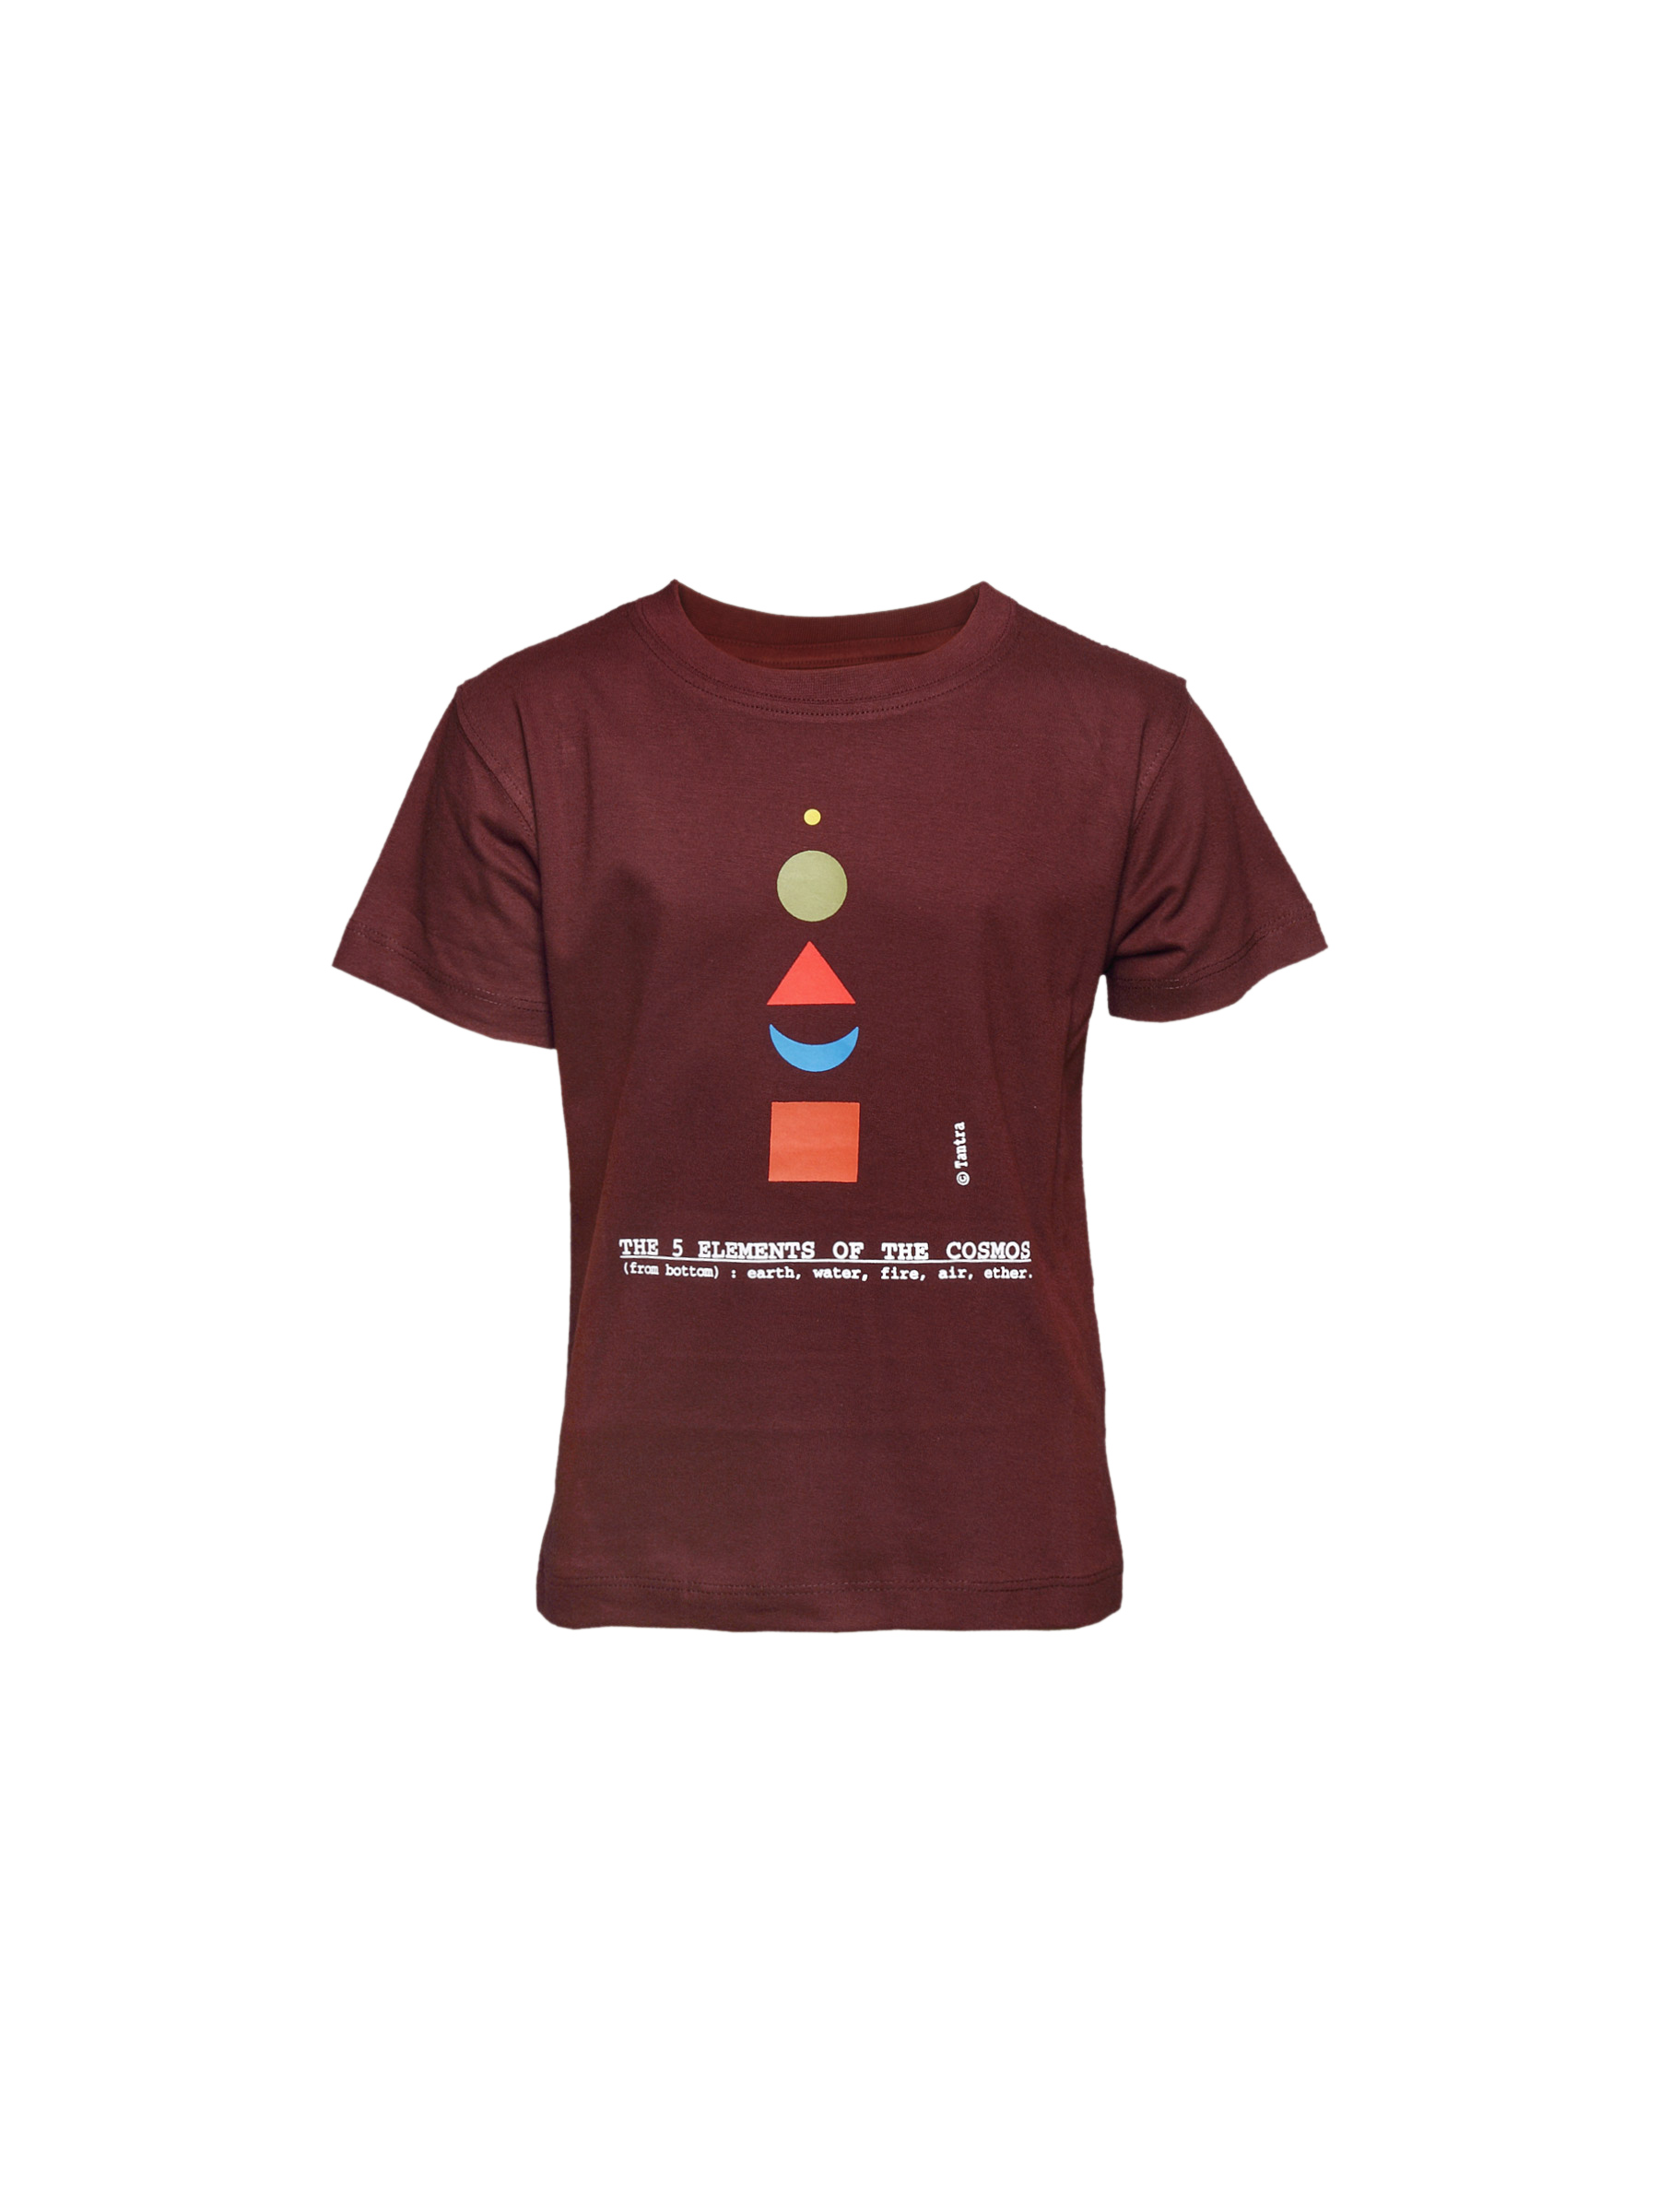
Tantra Kid's Unisex 5 Elements Choco Brown Kidswear
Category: Apparel / Topwear / Tshirts
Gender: Unisex
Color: Brown
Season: Summer 2011
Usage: Casual